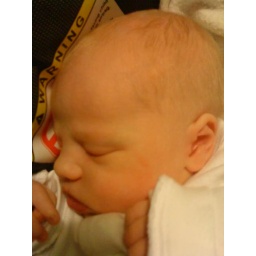
Isla in car seat